Grounded (video game)

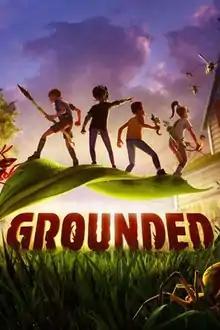

Grounded is a survival action-adventure video game developed by Obsidian Entertainment and published by Xbox Game Studios. It was released for Windows and Xbox One in early access in July 2020. It was fully released on September 27, 2022. The Nintendo Switch, PlayStation 4 and PlayStation 5 versions were released on April 16, 2024.